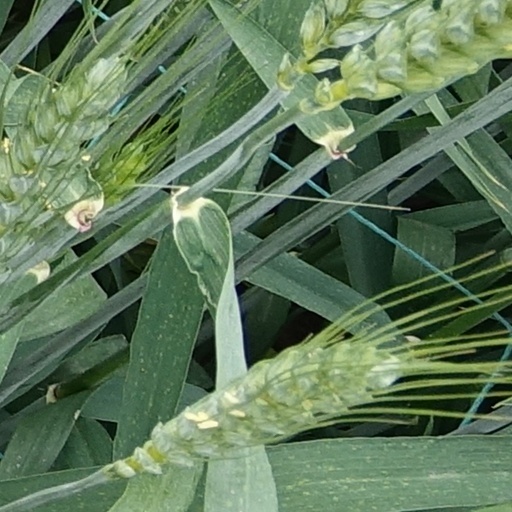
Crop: wheat